Friesland Ridge

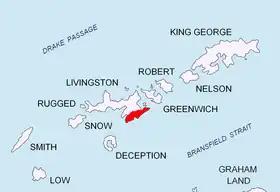
Location of Tangra Mountains on Livingston Island in the South Shetland Islands.

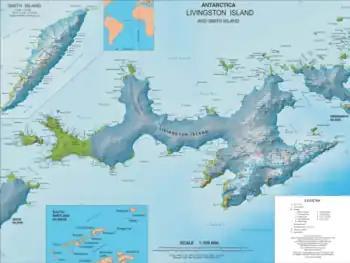
Topographic map of Livingston Island and Smith Island.

Friesland Ridge (Hrebet Frisland \'hre-bet 'fris-land\) is a ridge on Livingston Island in the South Shetlands, part of the Tangra Mountains. The summit, Mount Friesland, which rises to , is the northwesternmost of the ridge's six main peaks. Its elevation was estimated at by a 1995/96 Bulgarian survey; the present figure was produced by a 2003 Australian GPS survey, and closely matched (as ) by the Bulgarian survey Tangra 2004/05.